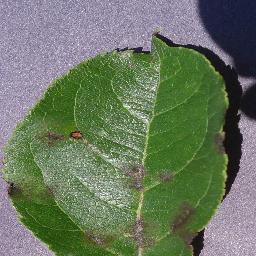
Label: Apple___Apple_scab